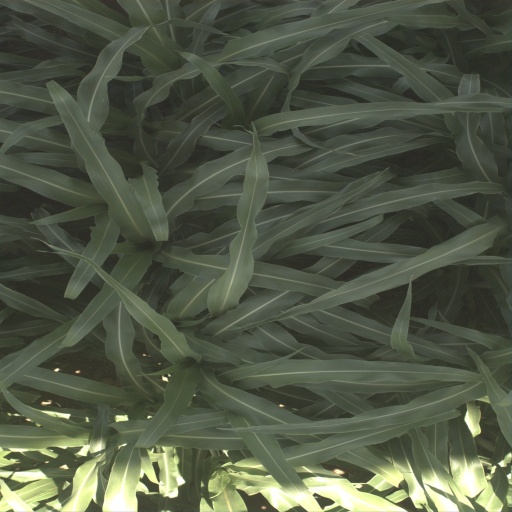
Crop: sorghum